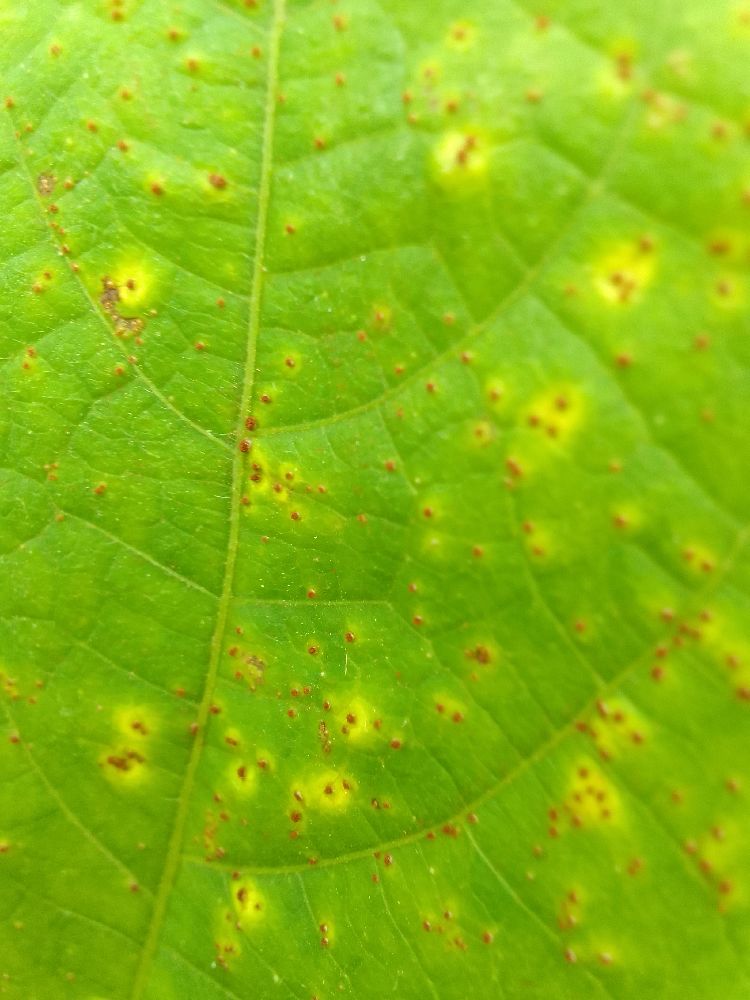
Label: rust